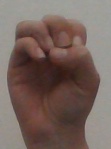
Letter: ha